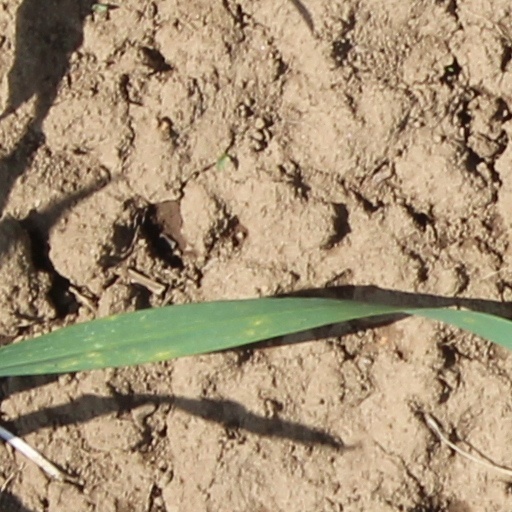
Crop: wheat